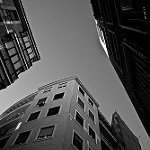
Label: B & W